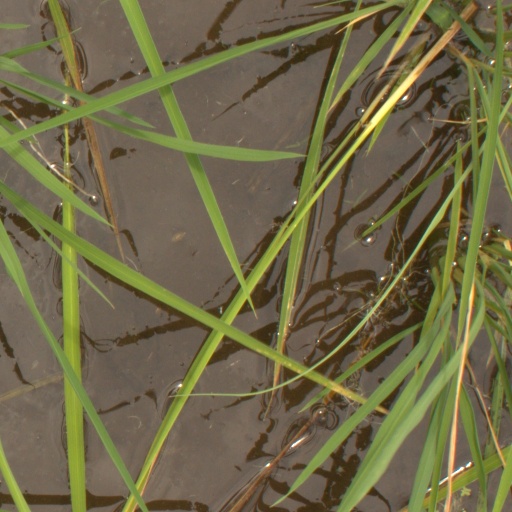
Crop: rice